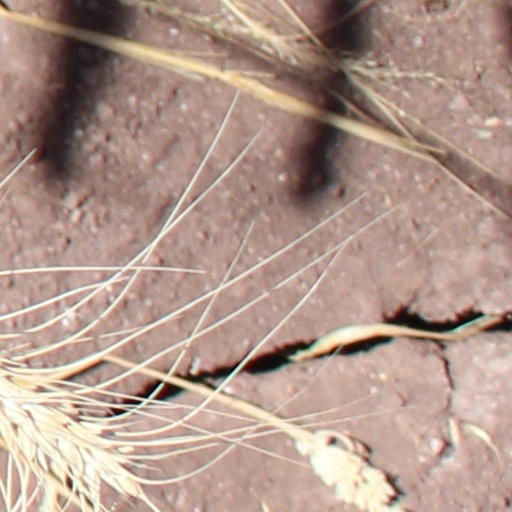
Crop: wheat